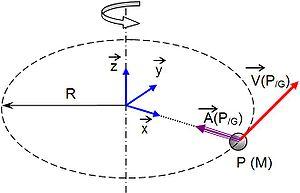
Description des paramètres cinématiques dans un mouvement de rotation.
La force centrifuge, nom courant mais « abusif » de l'effet centrifuge, est un cas particulier de force fictive qui apparaît en physique dans le contexte de l'étude du mouvement des objets dans des référentiels non inertiels. L'effet ressenti est dû aux mouvements de rotation de ces référentiels et se traduit par une tendance à éloigner les corps du centre de rotation. C'est, par exemple, la sensation d'éjection d'un voyageur dans un véhicule qui effectue un virage.